Hugo Sperrle

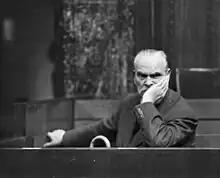
Sperrle during the High Command Trial in Nuremberg, 1948

The Nationalists turned to destroying the Republican army enclave along the Bay of Biscay in the summer, 1937. Sperrle moved his headquarters to Vitoria to lead his small force of 62 aircraft. The Biscay Campaign began on 31 March with the Bombing of Durango. Spanish nationalists reported Republican army movements in the town, but before the bombers arrived they withdrew, leaving the bombers to devastate the town and kill 250 civilians. Sperrle protested to the Nationalists about the "waste of resources", but his own authorised attacks on the town's arms-factory were inaccurate and did just as much to damage the Legion's image. Thereafter Sperrle supported the battle for Otxandio. The Nationalists refused to cooperate in an encirclement operation allowing the defenders to retreat toward Guernica. In a farcical moment Sperrle was arrested on a visit to the front by Nationalist forces as a suspected spy.